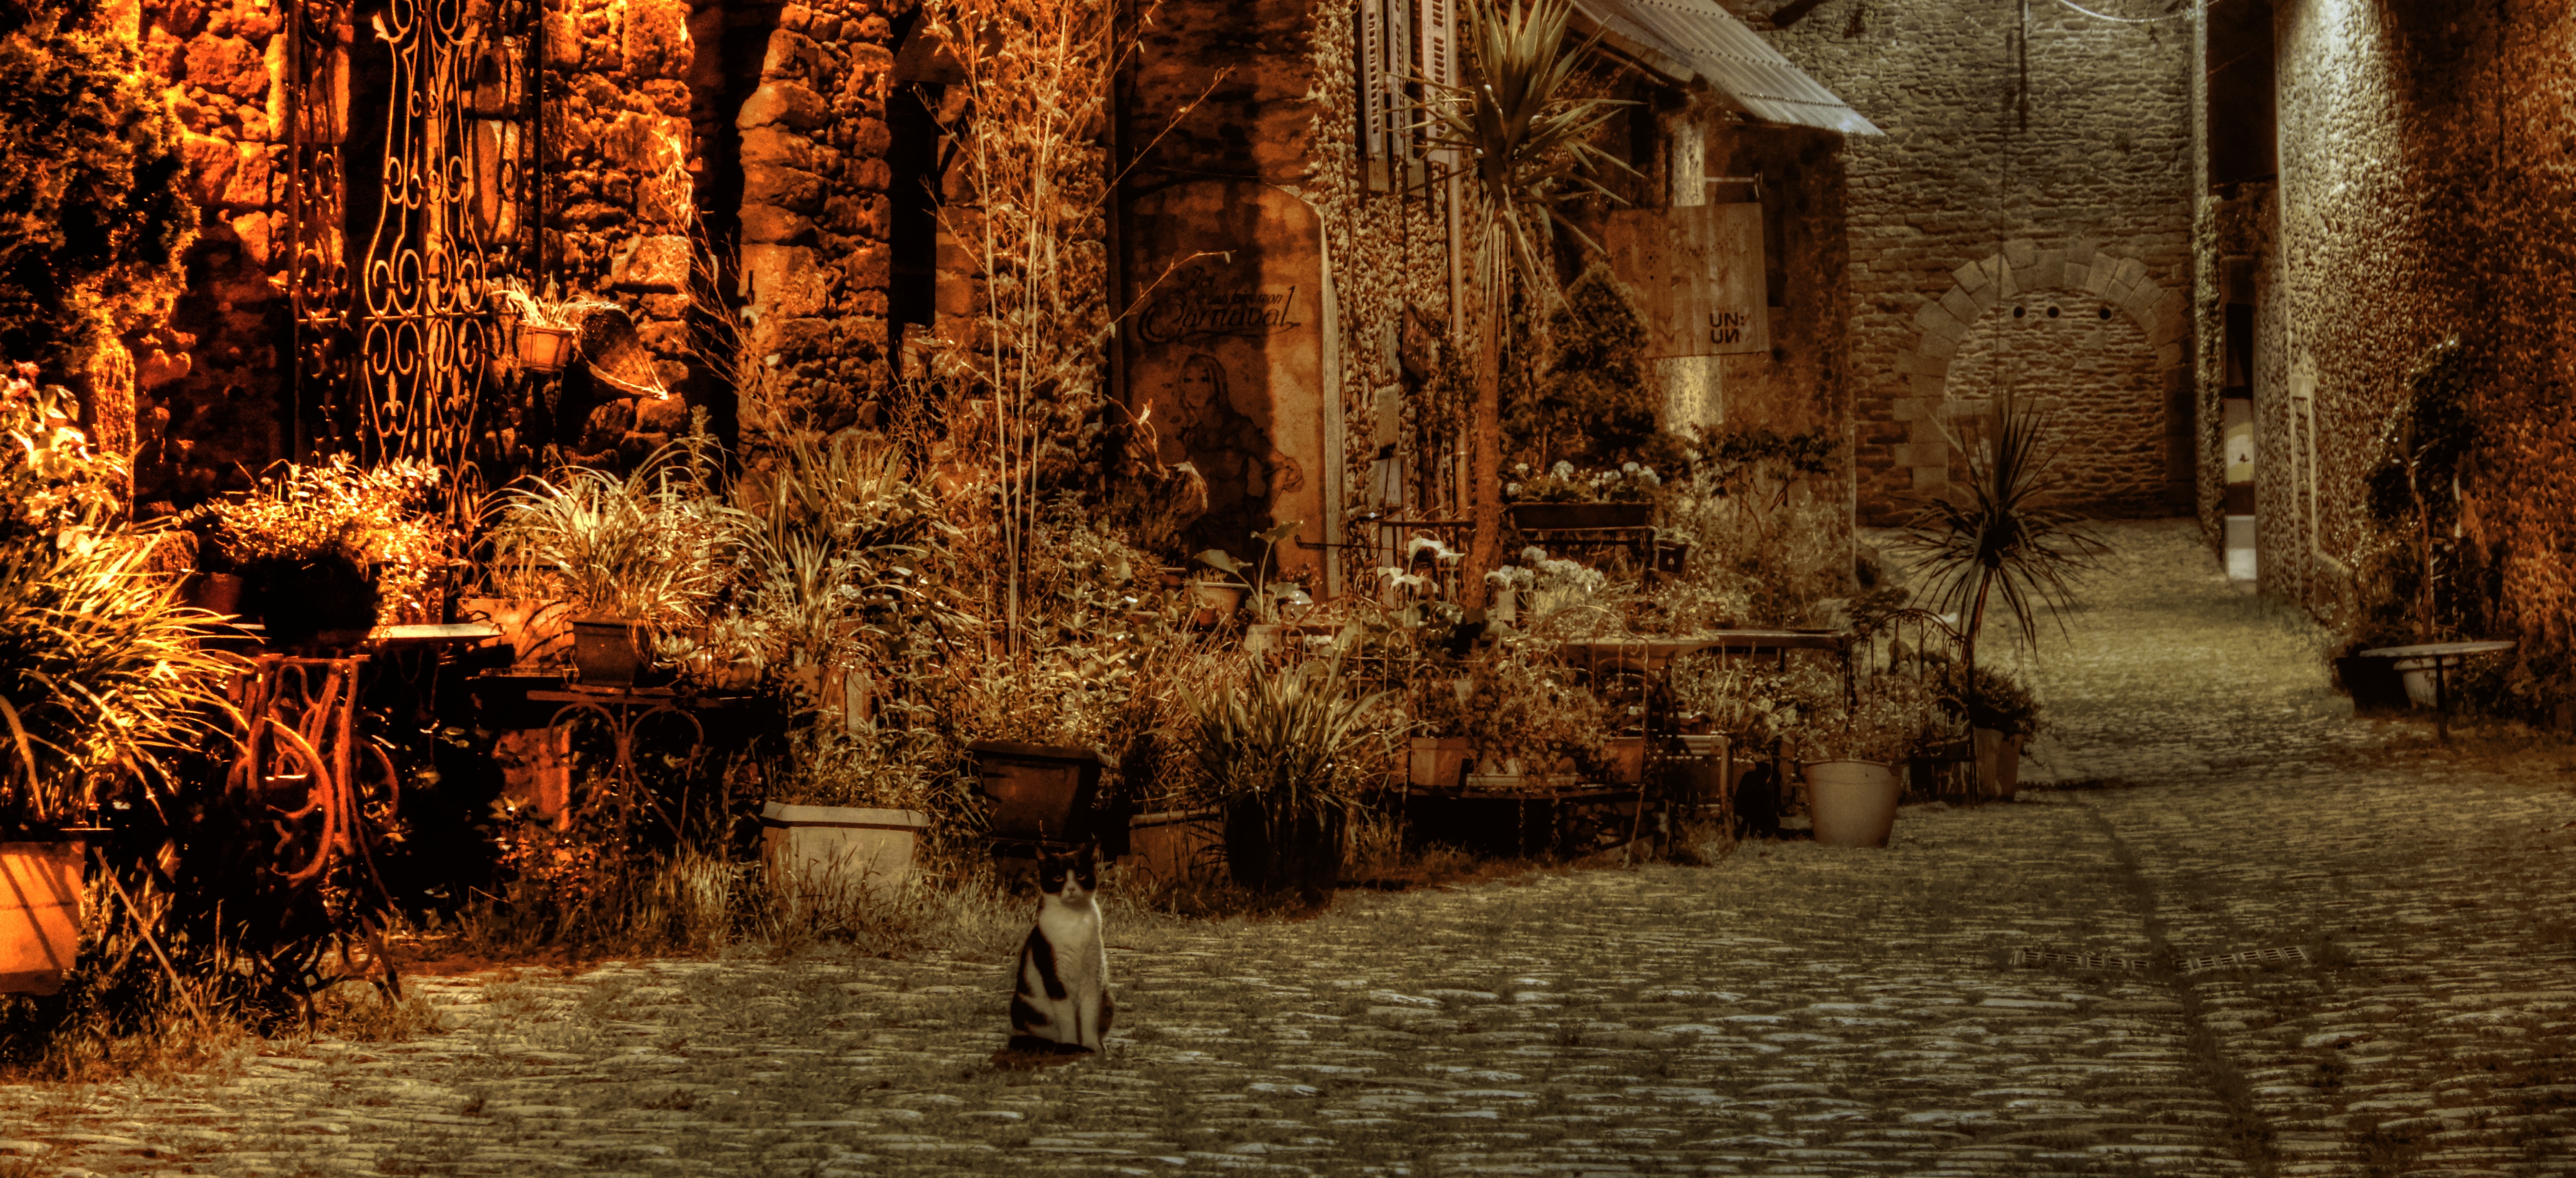
tree, forest, winter, street, night, sunlight, morning, leaf, old, pavement, evening, reflection, autumn, lane, season, colors, pierre, woodland, habitat, screenshot, brittany, wide angle, floor lamp, brest, natural environment, woody plant